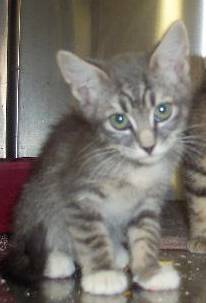
Label: cat